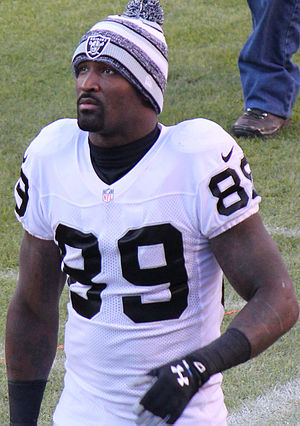
James Jones (amerikansk fodbold)
James DeAndre Jones er en amerikansk footballspiller, der spiller i NFL som wide receiver for Oakland Raiders. Han kom ind i ligaen i 2007, og har tidligere spillet for Green Pay Packers.